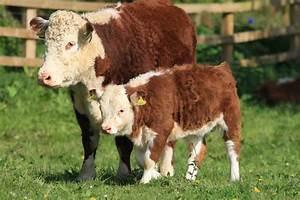
cow